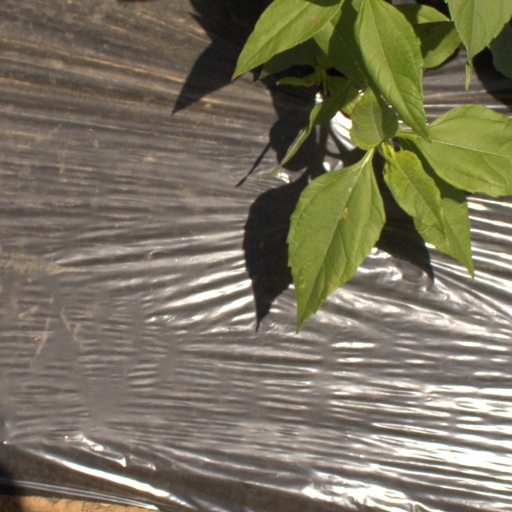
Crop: Jerusalem artichoke